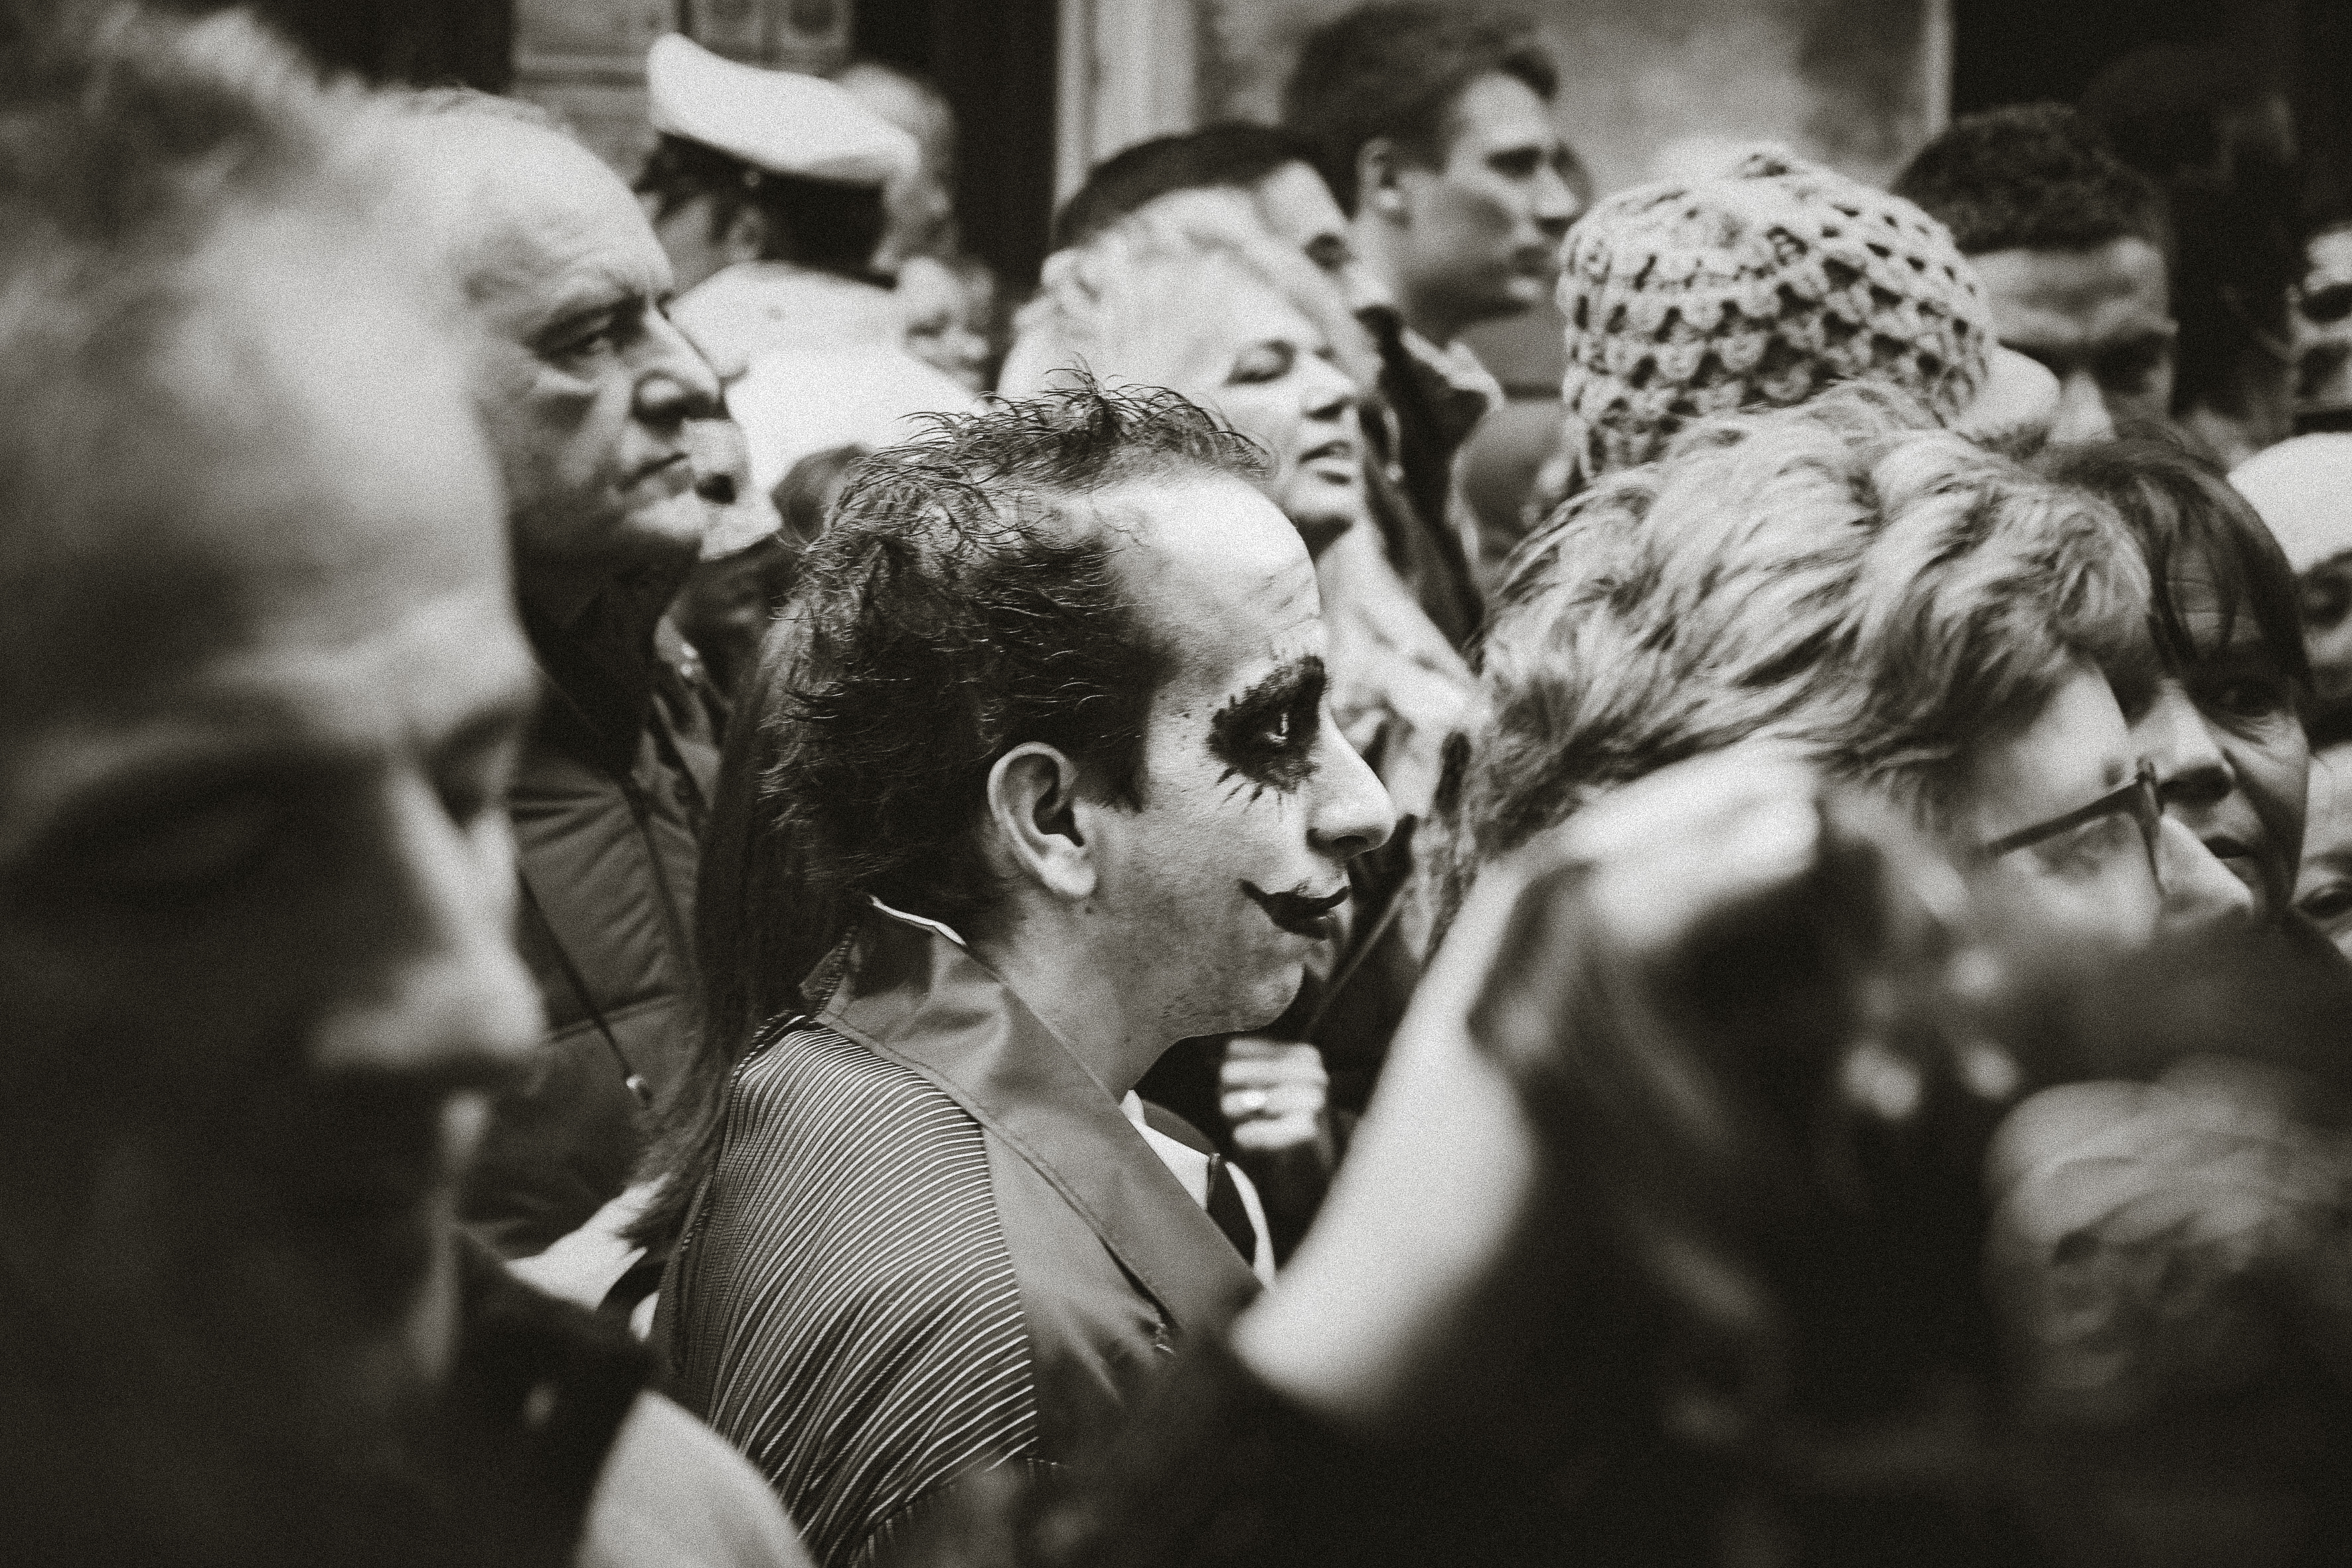
person, black and white, people, street, urban, crowd, travel, fujifilm, italy, monochrome, bw, 2016, blackandwhite, blackwhite, ceremony, cool image, ngc, photograph, venezia, veneto, it, fuji, fujixt1, fujix, noireblanc, carnevale, italyvenezia, carnevale2016, monochrome photography